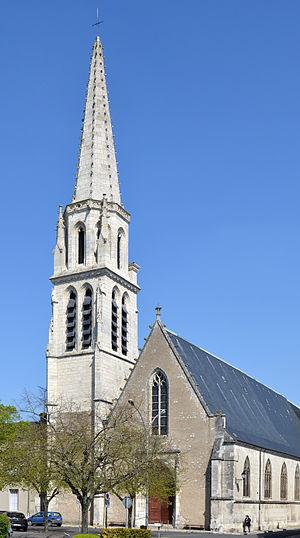
Église Ste-Marie Madeleine, Vendôme, Loir et Cher, France This building is indexed in the Base Mérimée, a database of architectural heritage maintained by the French Ministry of Culture,
L'abbaye de la Trinité de Vendôme est fondée en 1033 par Geoffroy Iᵉʳ Martel, comte de Vendôme. La légende raconte que le comte de Vendôme vit trois étoiles tomber dans un puits, y voyant là un signe divin, Geoffroy Martel décida d'ériger à cet emplacement une abbatiale.